Tokyo Beat Down

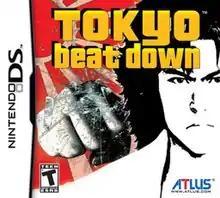
North American box art

Tokyo Beat Down is a 2008 side-scrolling beat-em-up released for the Nintendo DS. It is published by Success (Japan) and Atlus USA (North America) and developed by Tamsoft.